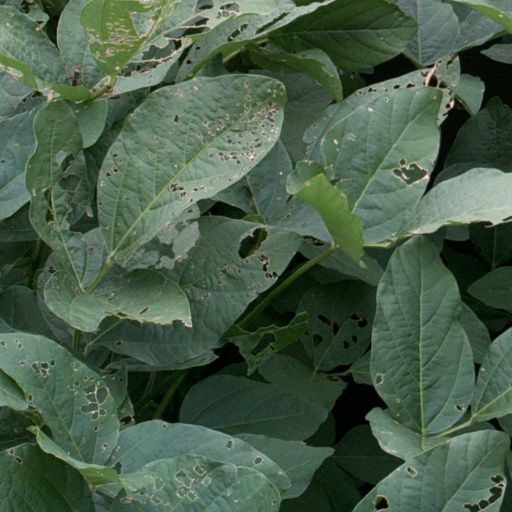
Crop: soybean